John States Seybold

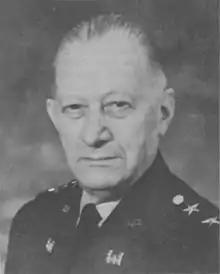
Maj. Gen. John S. Seybold

John States Seybold (July 2, 1897 – April 19, 1982) was an American military officer who was Governor of the Panama Canal Zone from 1952 to 1956.